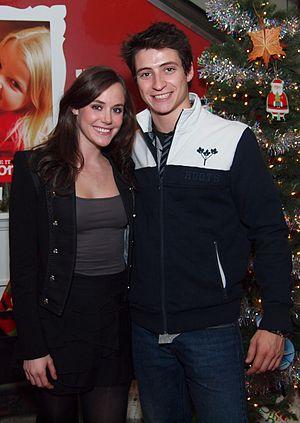
Scott Patrick Moir est un danseur sur glace canadien. Avec sa partenaire Tessa Virtue, il est double champion Olympique 2010 et 2018, vice-champion Olympique 2014, triple champion du monde, triple champion des quatre continents, vainqueur de la Finale du Grand Prix, champion du monde junior et octuple champion du canada.